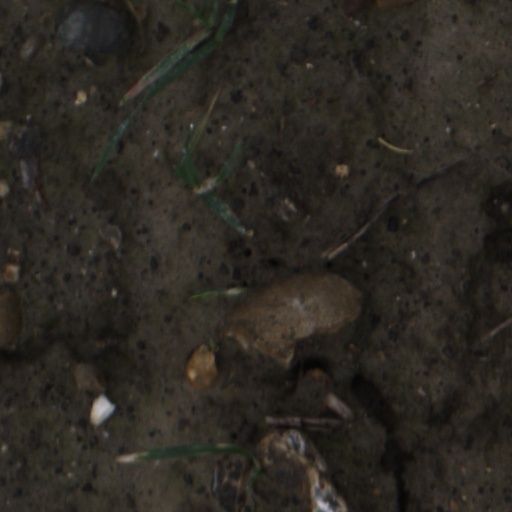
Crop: wheat